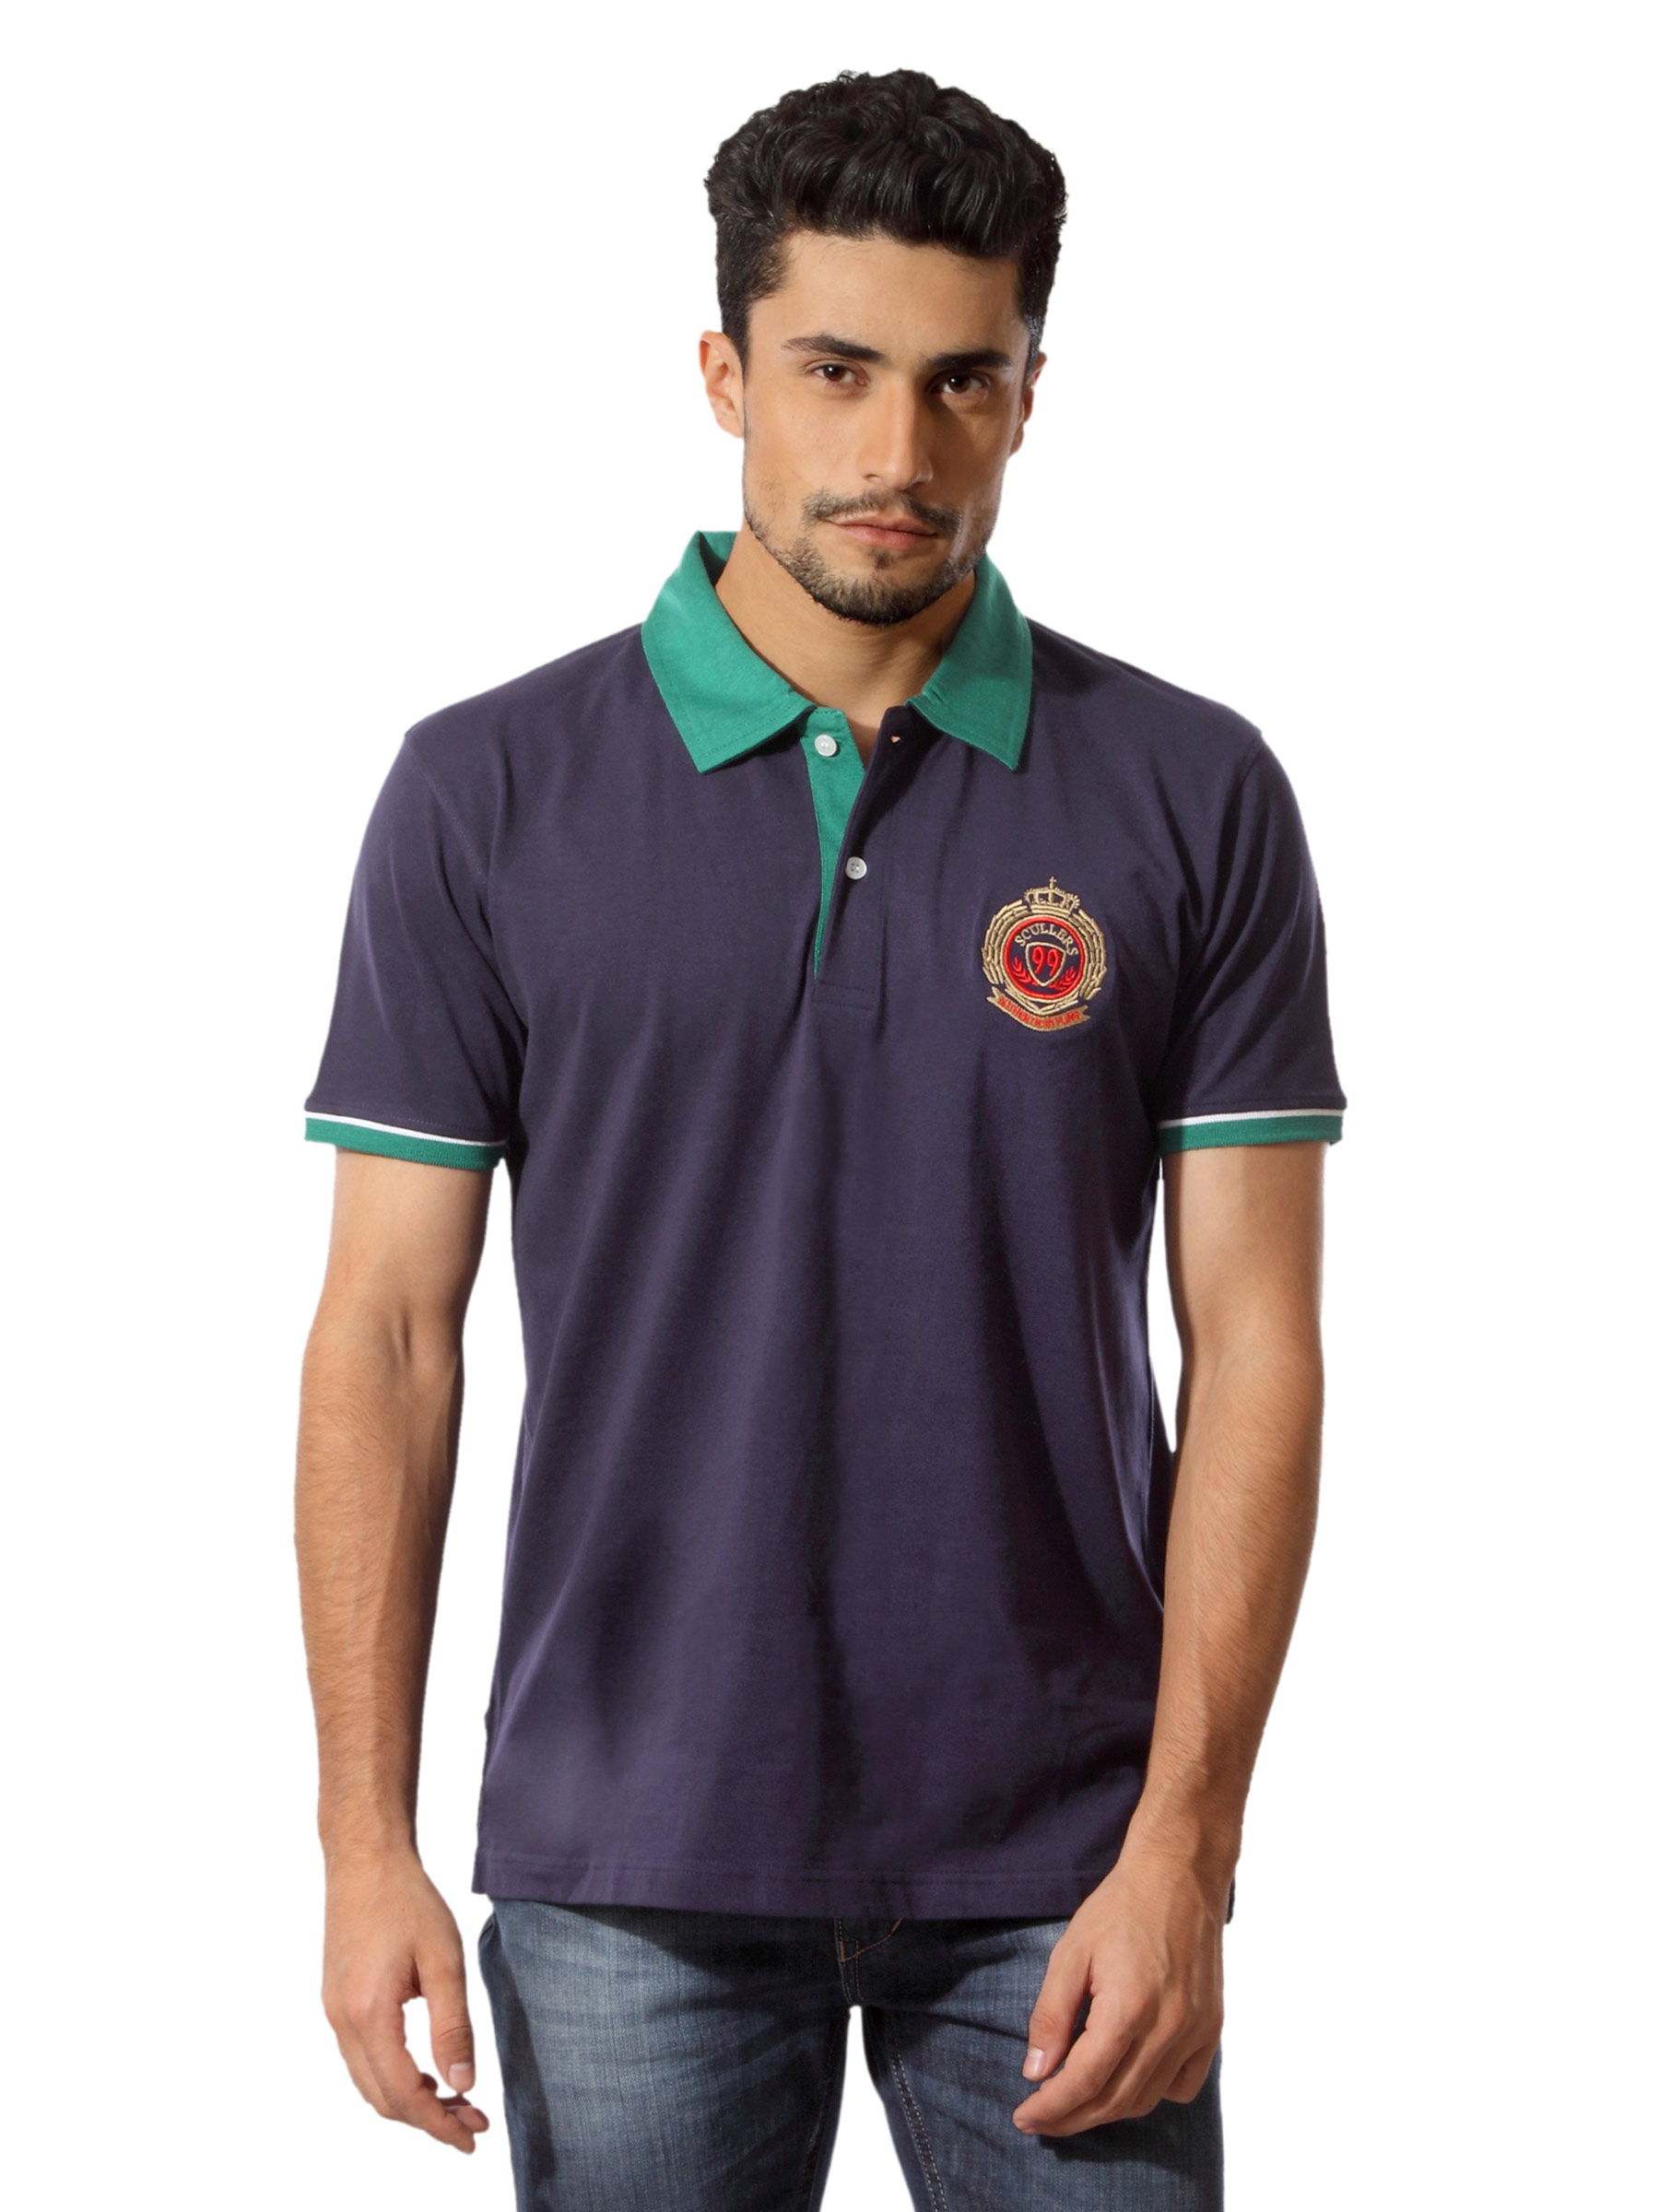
Scullers Men Navy Blue T-shirt
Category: Apparel / Topwear / Tshirts
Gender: Men
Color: Navy Blue
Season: Summer 2012
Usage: Casual